Island of Death

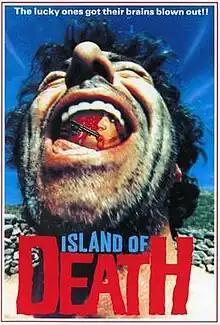
Original video artwork

Island of Death (Greek: Τα παιδιά του Διαβόλου, "Ta pediá tou Diavólou"), also known as Devils in Mykonos and A Craving For Lust, is a 1976 Greek exploitation film directed by Nico Mastorakis. It tells the story of a man and a woman, posing as newlyweds, who visit the Greek island of Mykonos and start a rampage of murder, killing anyone they believe to be sinful or perverted.